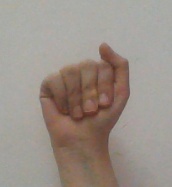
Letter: saad